Neotraditional country

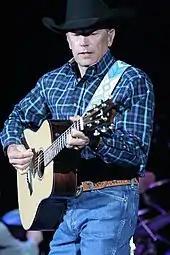
George Strait, considered the founder of the neotraditional movement, performing in 2008.

Neotraditional country (also known as new traditional country, hardcore country, or hard country) is a country music style and subgenre that emphasizes the traditional country instrumental background (i.e. fiddle and pedal steel guitar) such as honky-tonk, and a traditional country vocal style, as well as often dressing in the fashions of the country music scene of the 1940s-1960s.